Monroe Station (Ochopee, Florida)

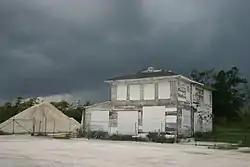

The Monroe Station was a historic gas station, restaurant and bar in Ochopee, Florida. It was located at the junction of Tamiami Trail and Loop Road. On May 11, 2000, it was added to the U.S. National Register of Historic Places. As of July 29, 2007, it was boarded up and abandoned.